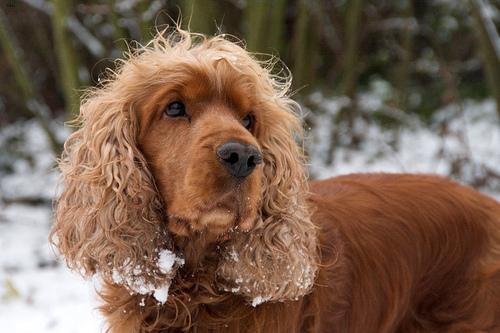
Breed: english cocker spaniel